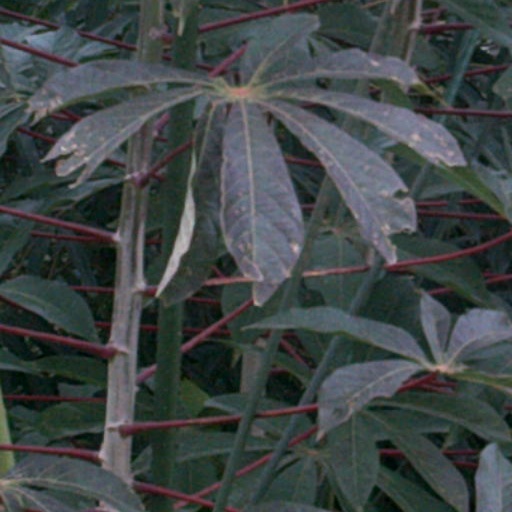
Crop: cassava